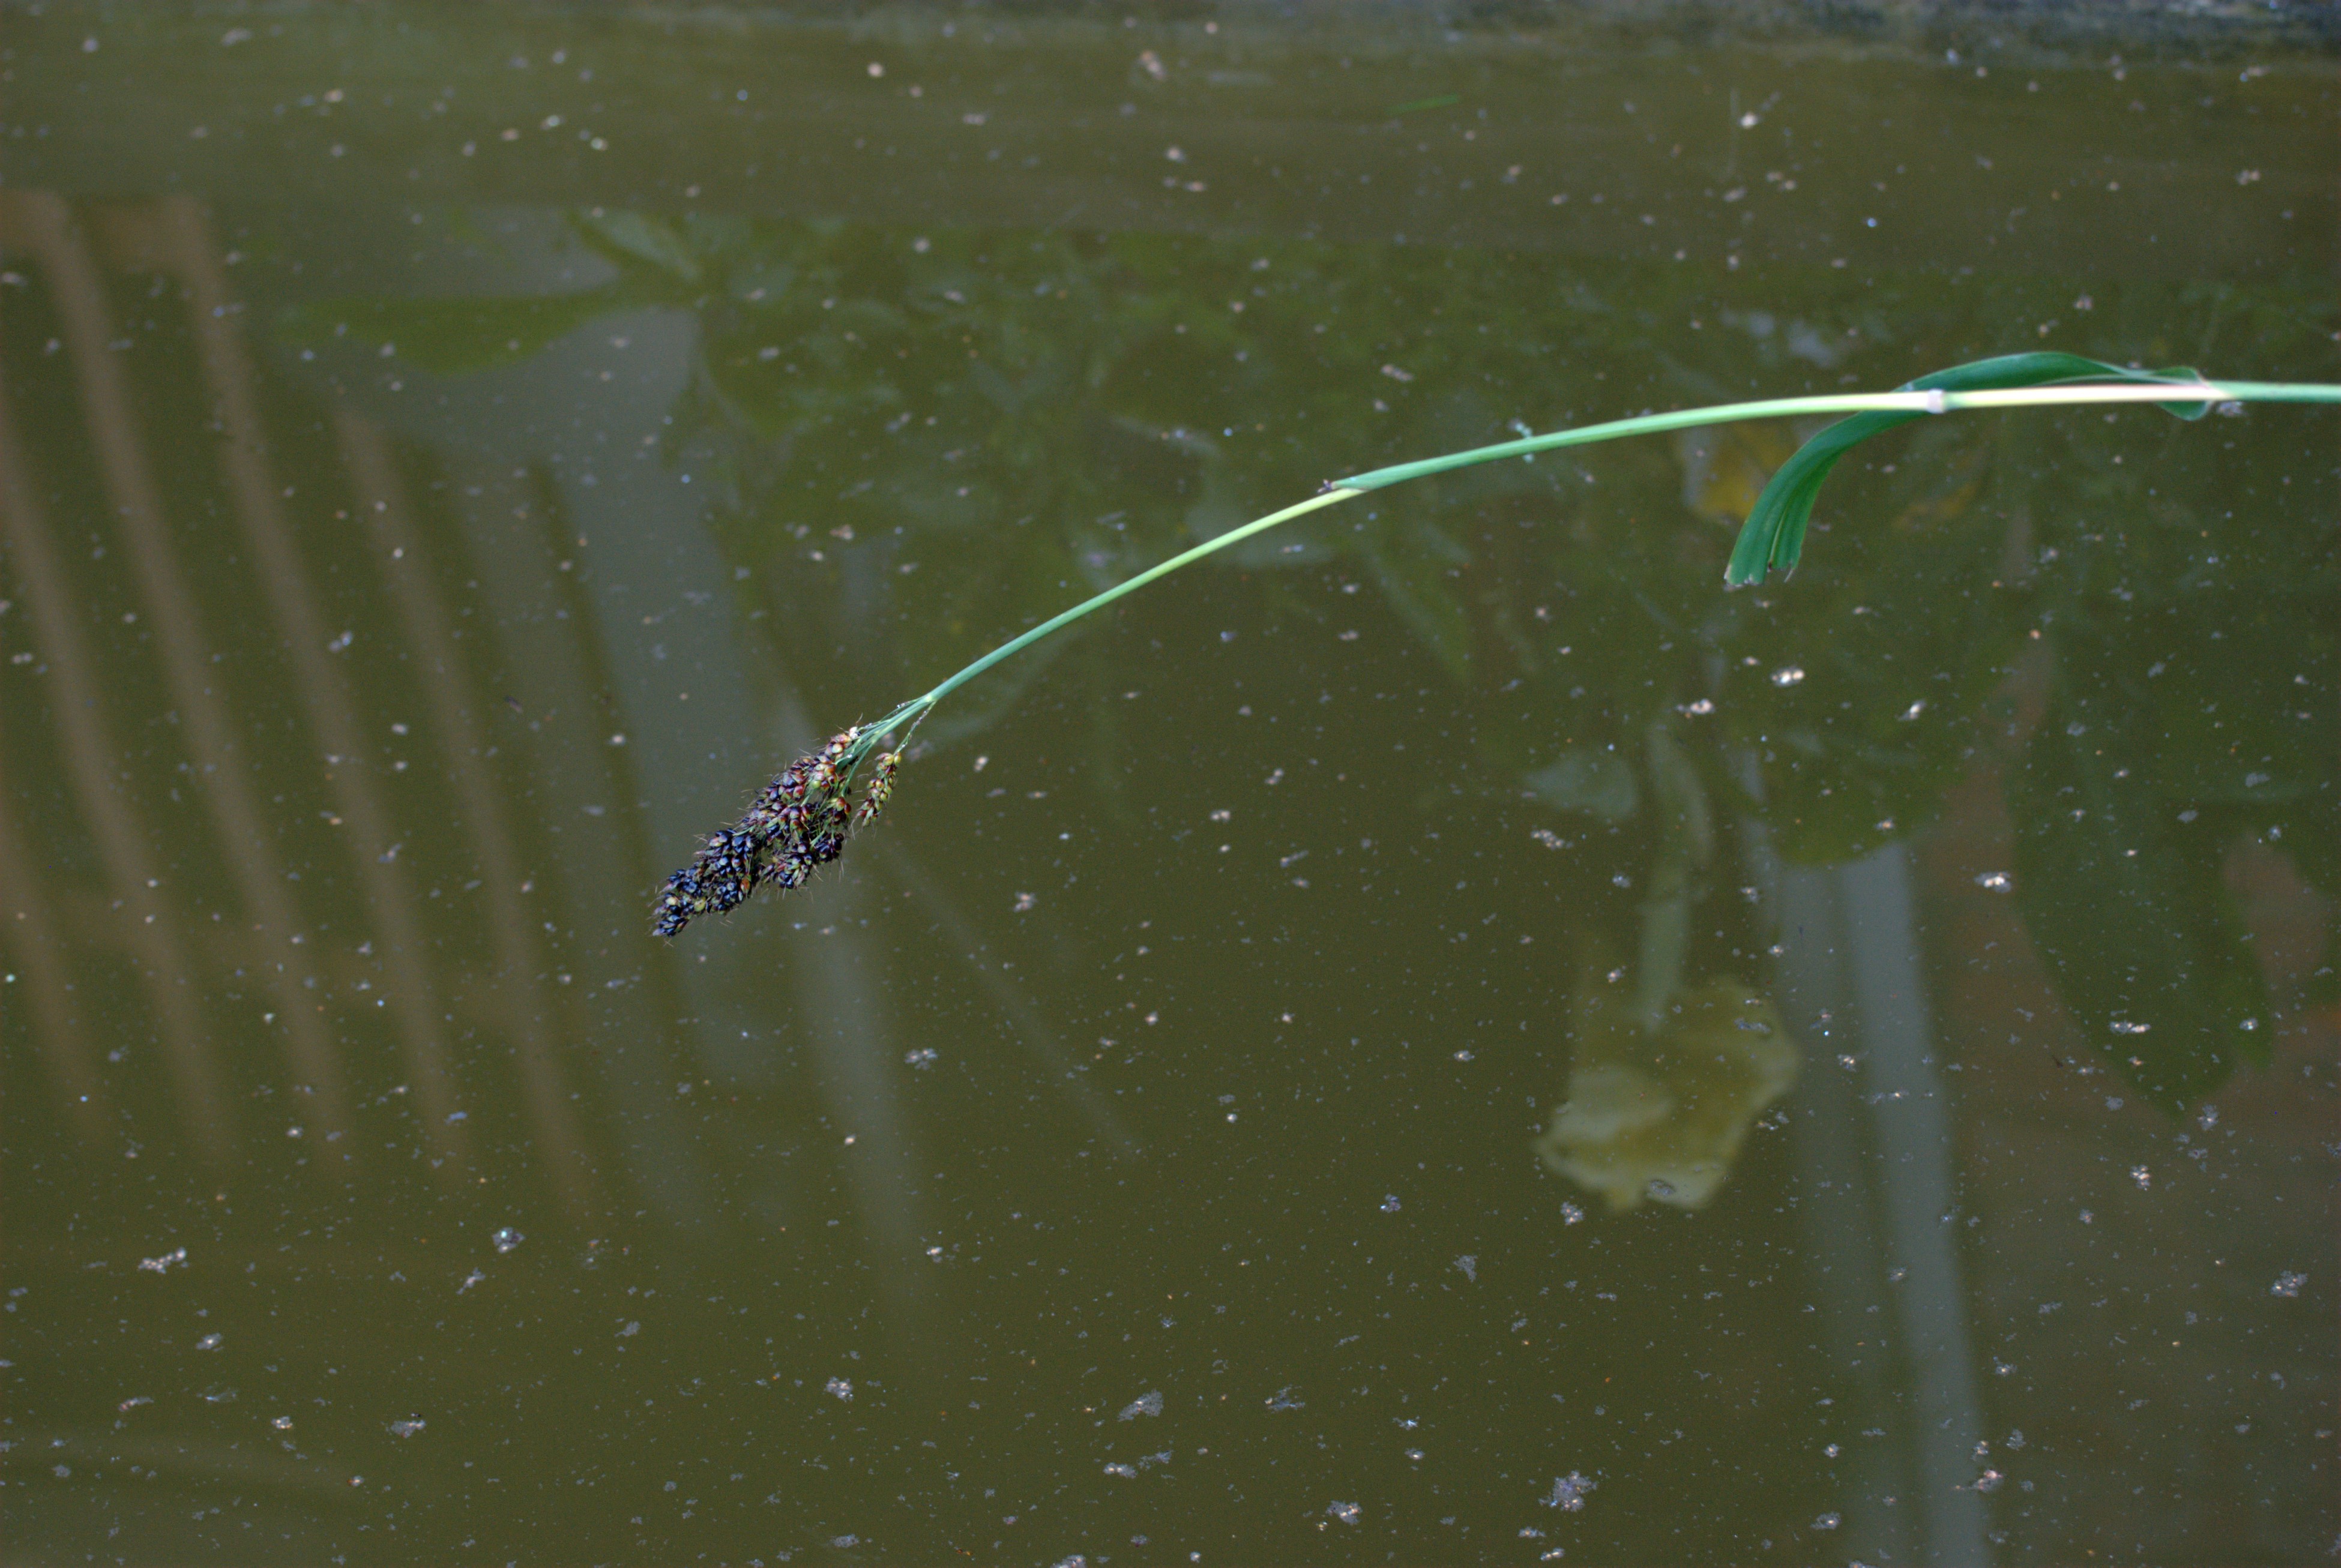
water, leaf, green, biology, fish, fauna, reflexions, marine biology